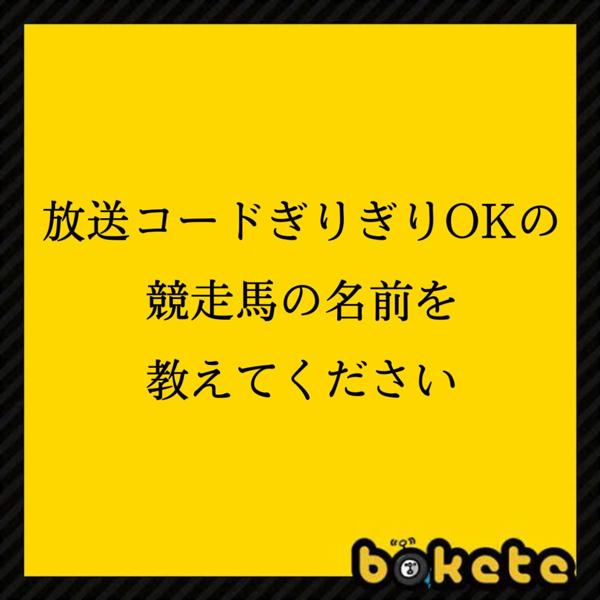
回答: 春売らら